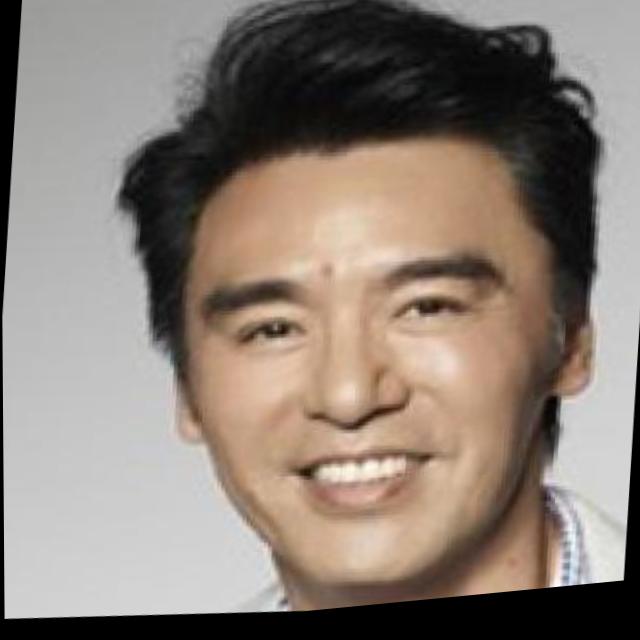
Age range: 45-64